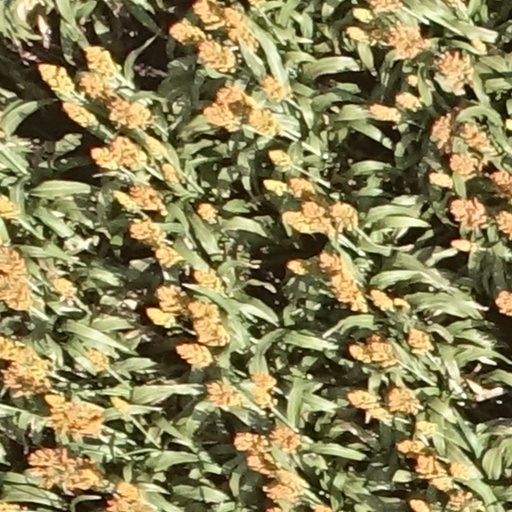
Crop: sorghum